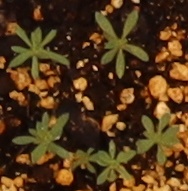
Label: Kochia